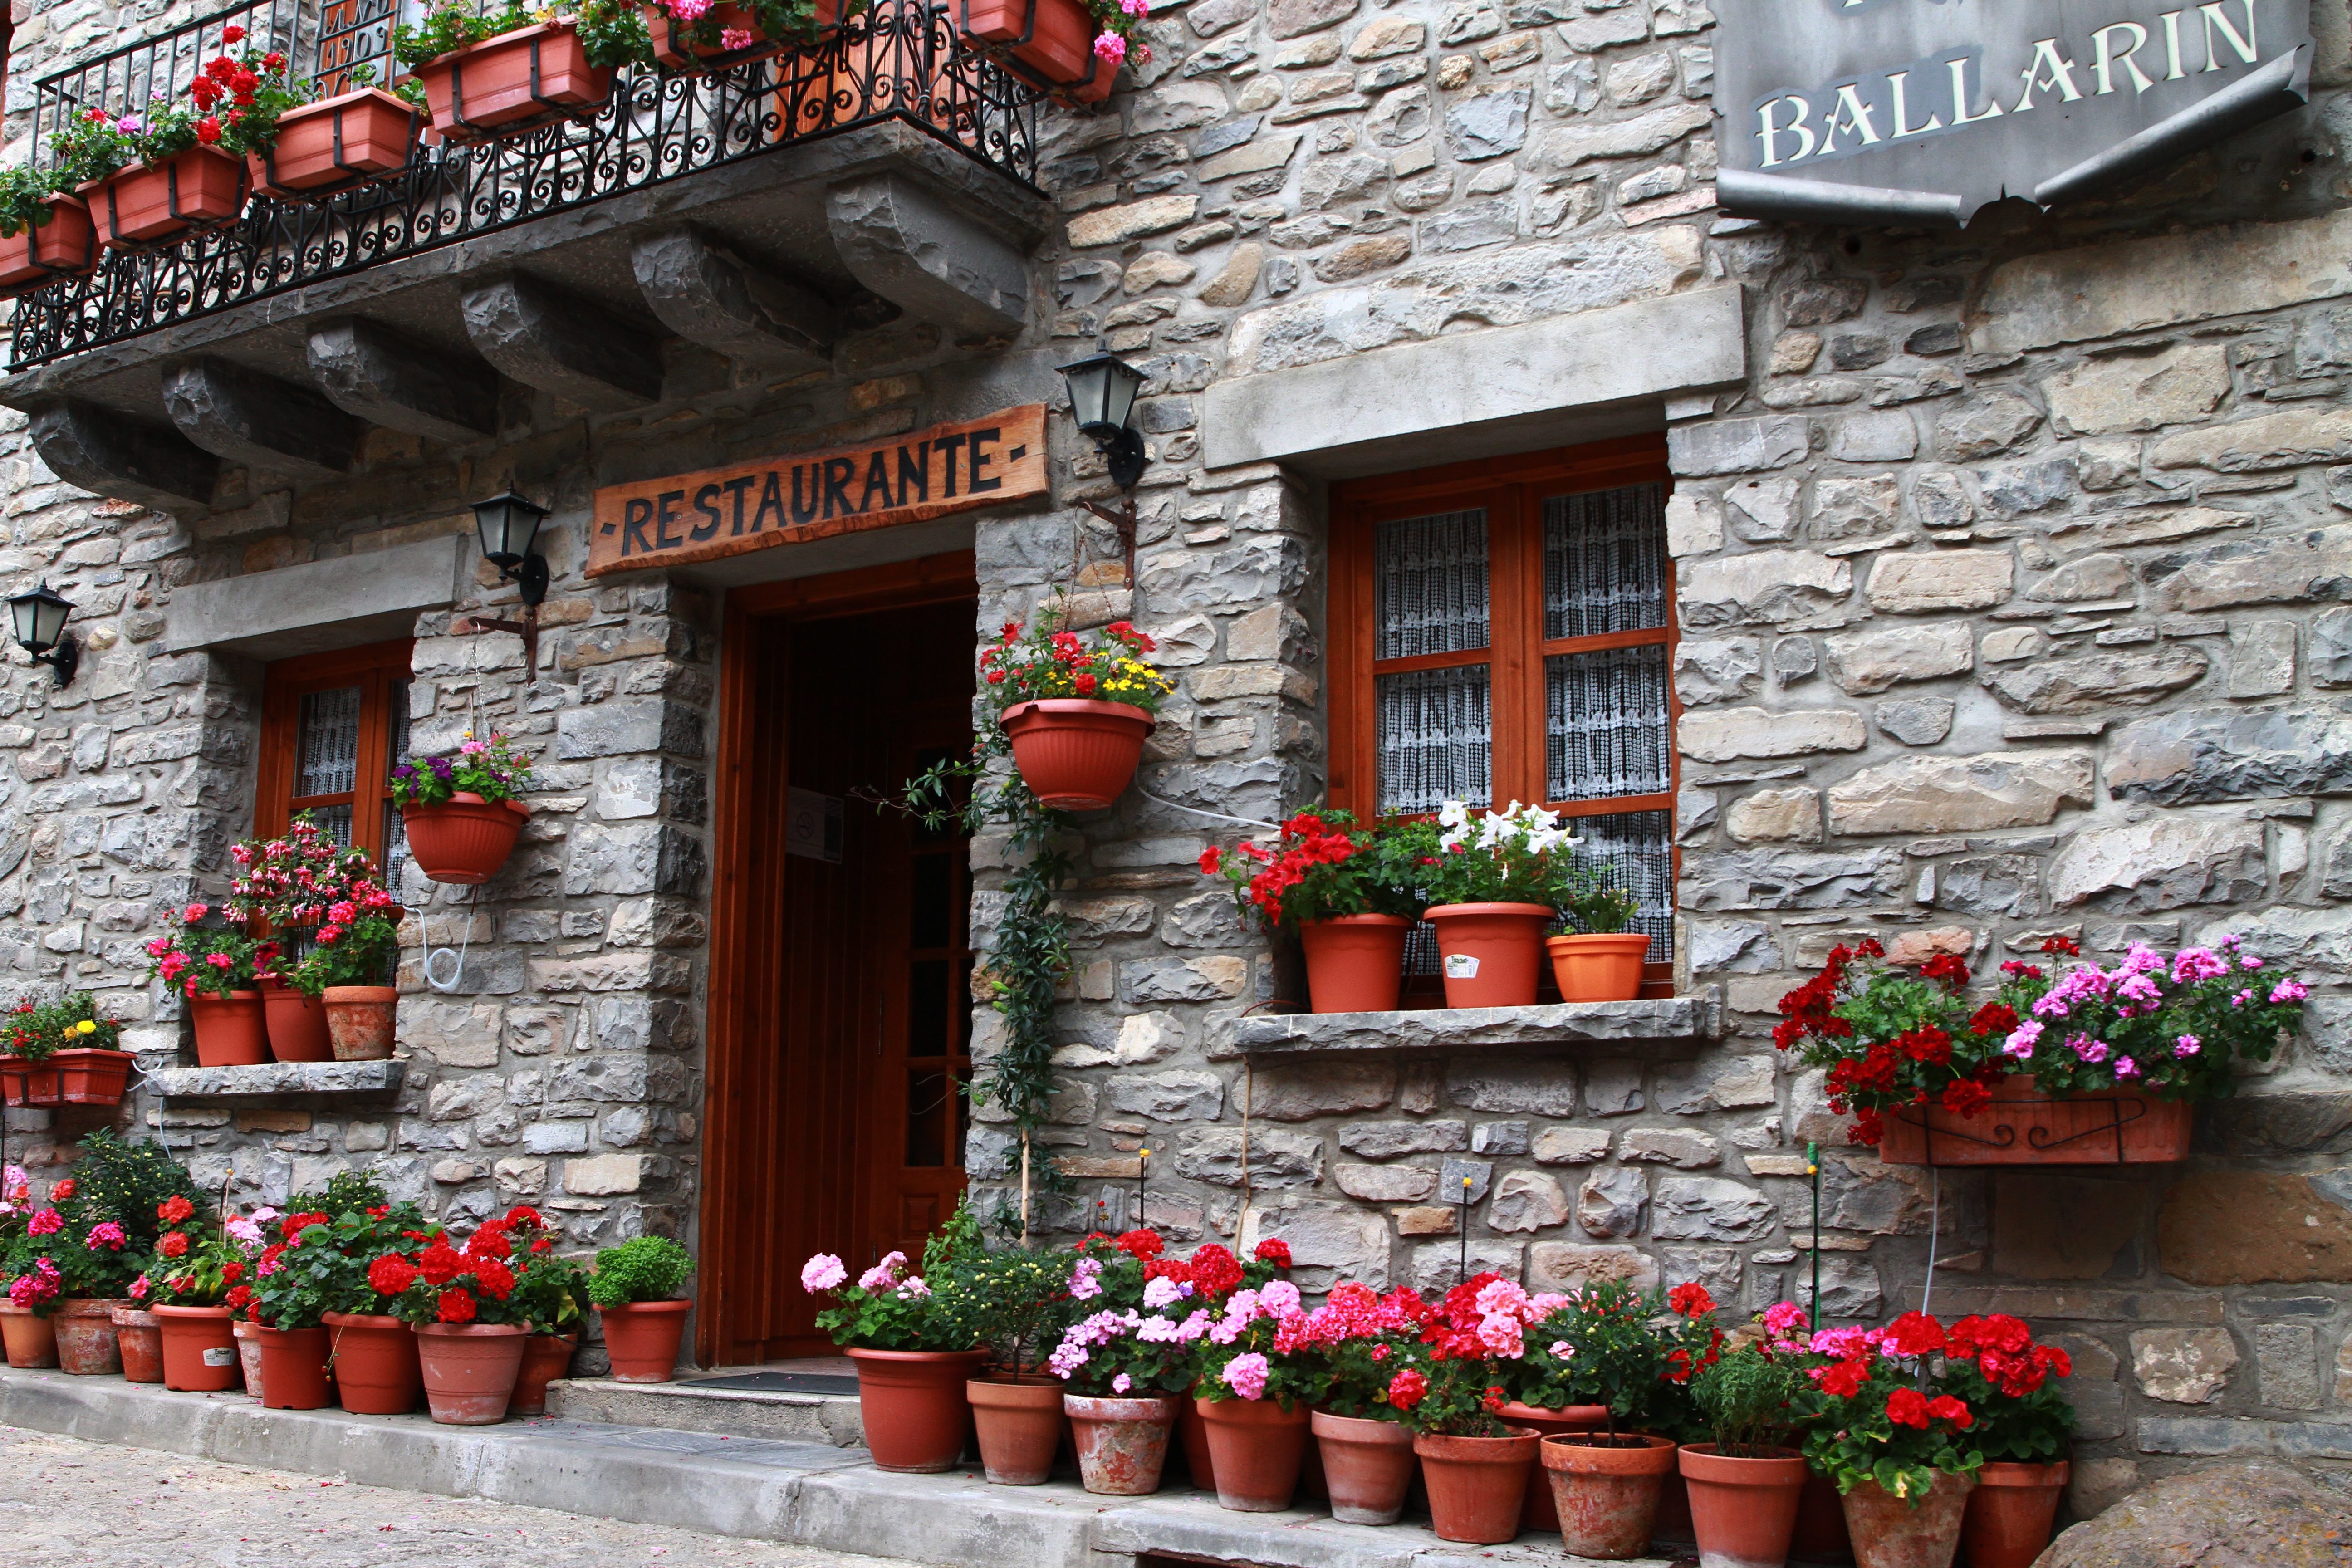
flower, restaurant, cottage, colorful, rock wall, spain, courtyard, storefront, floristry, pyrenees, begonia, stone building, torla, window boxes, flowers in pots, european restaurant, begonia in pots, rock building, european storefront, flowers on sidewalk, flowers in window, flowers on window sill, rural spain